Yerevan

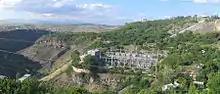
Kanaker HPP of Yerevan

Jazz, classical, folk and traditional music are among several genres that are popular in the city of Yerevan. A large number of ensembles, orchestras and choirs of different types of Armenian and international music are active in the city.